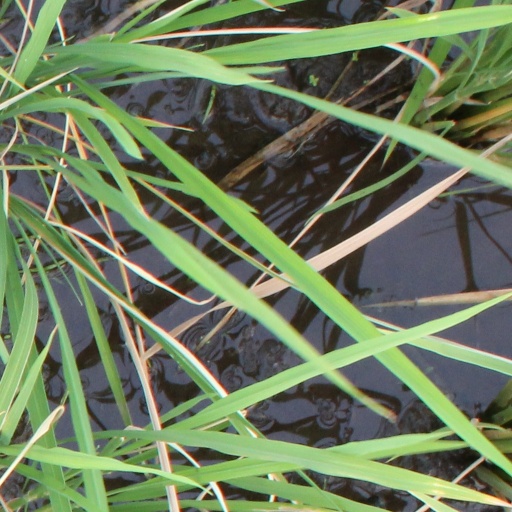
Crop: rice